National Pacification Army

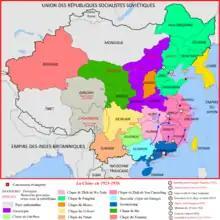
China following the Second Zhili-Fengtian War

China fragmented into various warlord factions as part of the tumultuous Warlord Era during the 1910s which started from the Xinhai Revolution. Many provinces became autonomous under their ruling generals. Following the National Protection War against Beiyang Army general-turned-emperor Yuan Shikai, China became balkanized into a collection of regional power networks, the feud between different factions intensified, and warlordism was born.